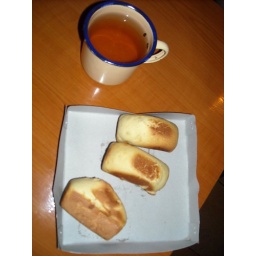
Traditional cake and tea in a cane cup